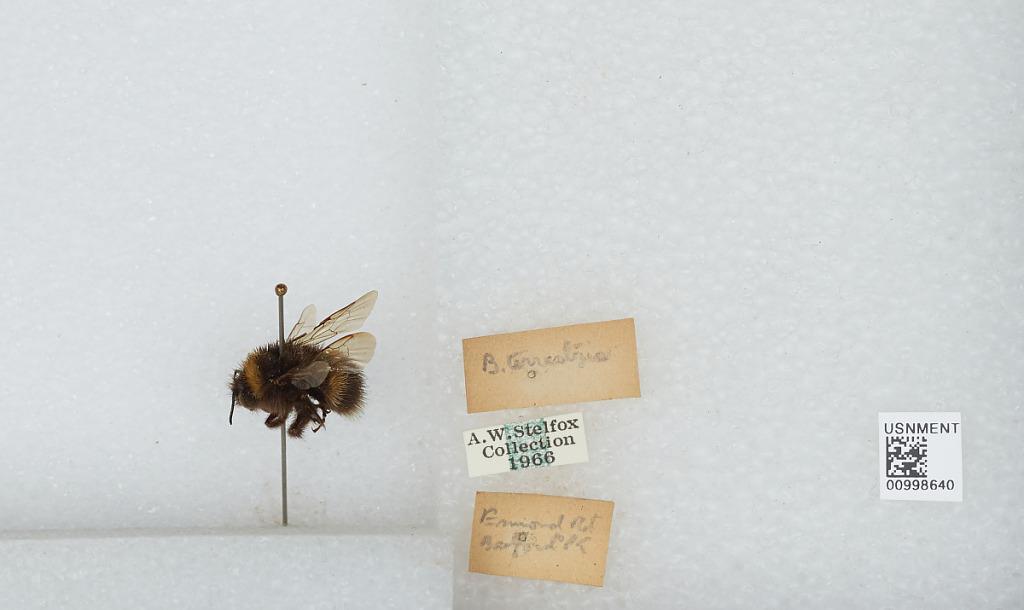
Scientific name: Bombus (Bombus) terrestris (Linnaeus)
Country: United Kingdom
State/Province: England
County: Greater London
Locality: Esmond Road, Bedford Park
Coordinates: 51.4968, -0.25995